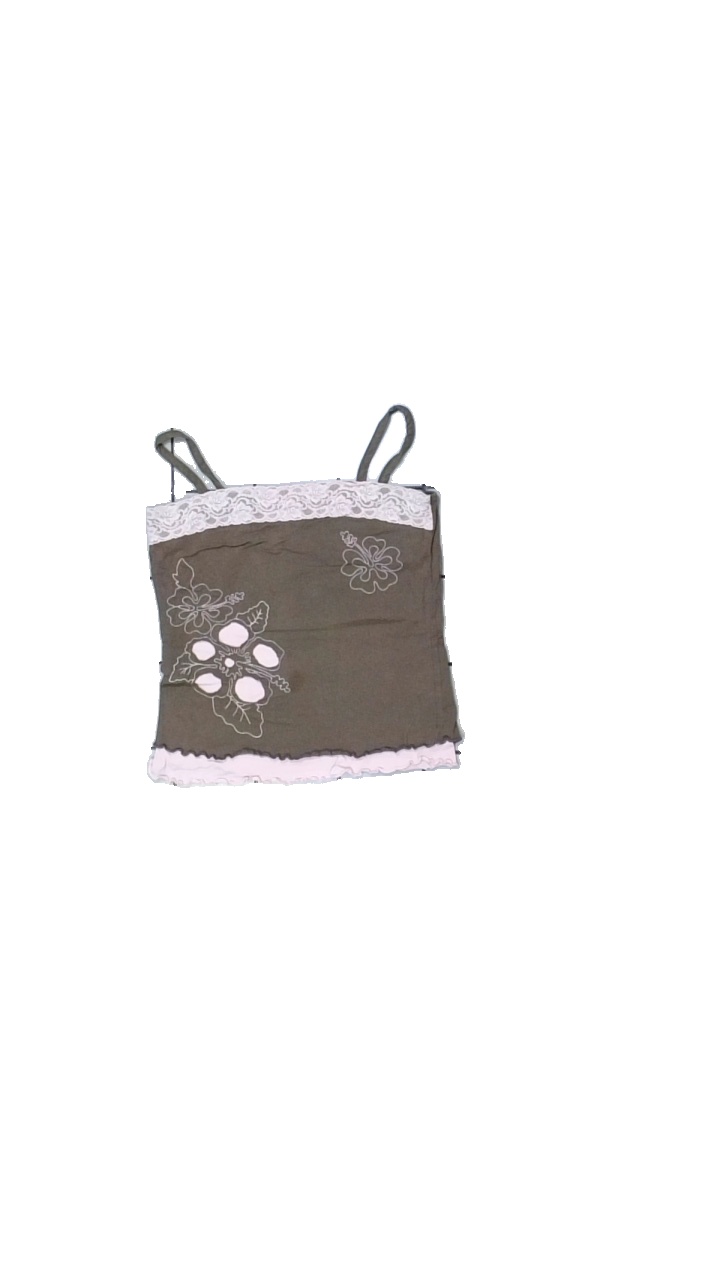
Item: Tank Top (Children)
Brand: Missing
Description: blommigt linne, urtvättad
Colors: Pink, Brown
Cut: Regular
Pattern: Floral print
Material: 100% cotton
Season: Summer
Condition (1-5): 2
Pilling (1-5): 2
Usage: Export
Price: <50